2023 Porsche Carrera Cup Germany

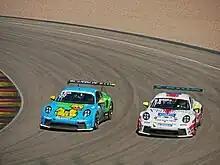
Bastian Buus (left) and Morris Schuring (right) won three and one race/s respectively.

Points were awarded to the first 15 classified drivers in the following number. Guest drivers' points were eliminated at the end of the season, so identical positions may have different point values: